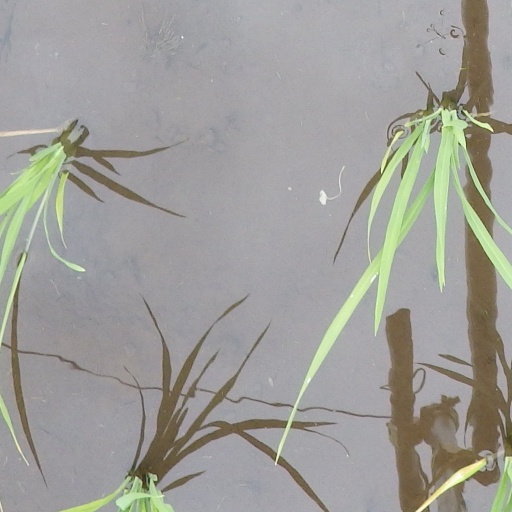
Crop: rice